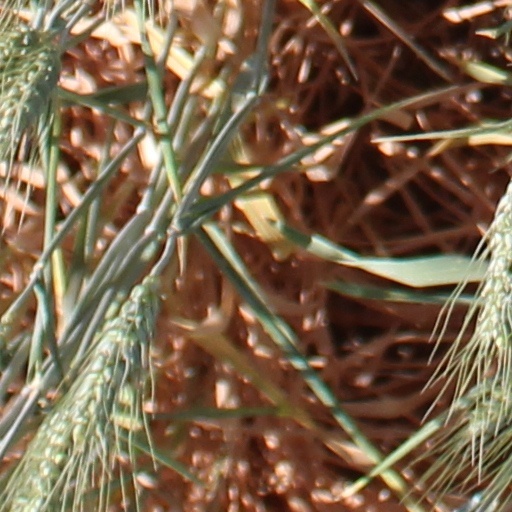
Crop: wheat